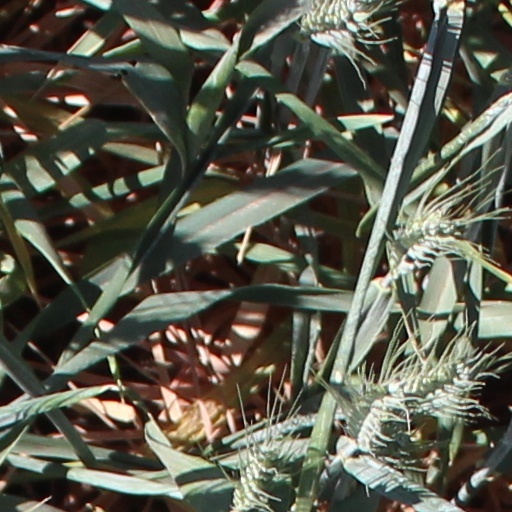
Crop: wheat